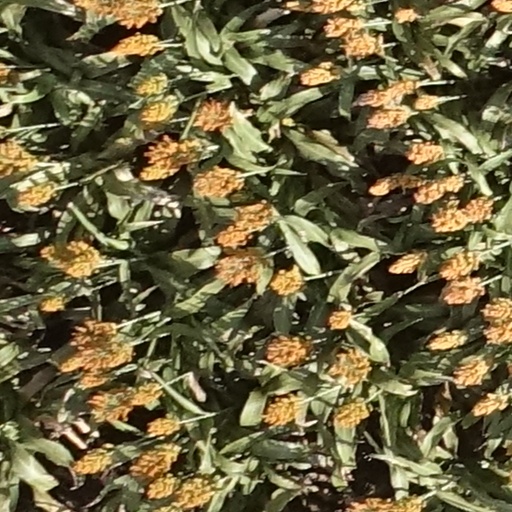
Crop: sorghum